George C. Homans

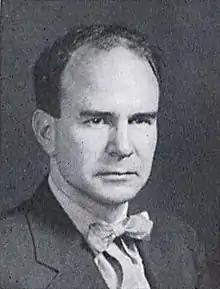
Associate Professor of Sociology at Harvard in 1946

George Caspar Homans (August 11, 1910 – May 29, 1989) was an American sociologist, founder of behavioral sociology, the 54th president of the American Sociological Association, and one of the architects of social exchange theory. Homans is best known in science for his research in social behavior and his works "The Human Group", "Social Behavior: Its Elementary Forms", his contributions to exchange theory, and the different propositions he developed to explain social behavior. He is also the third great-grandson of the second President of the United States, John Adams.